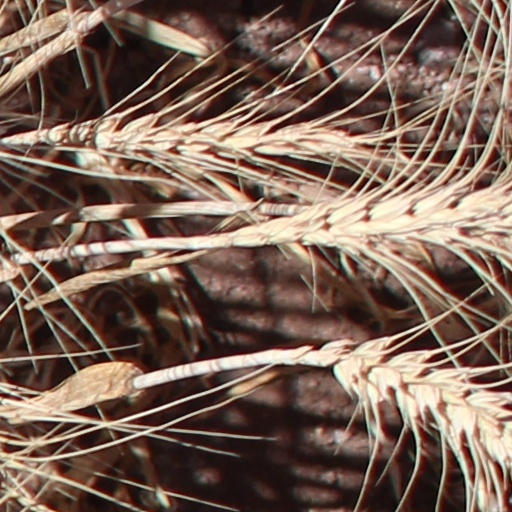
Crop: wheat